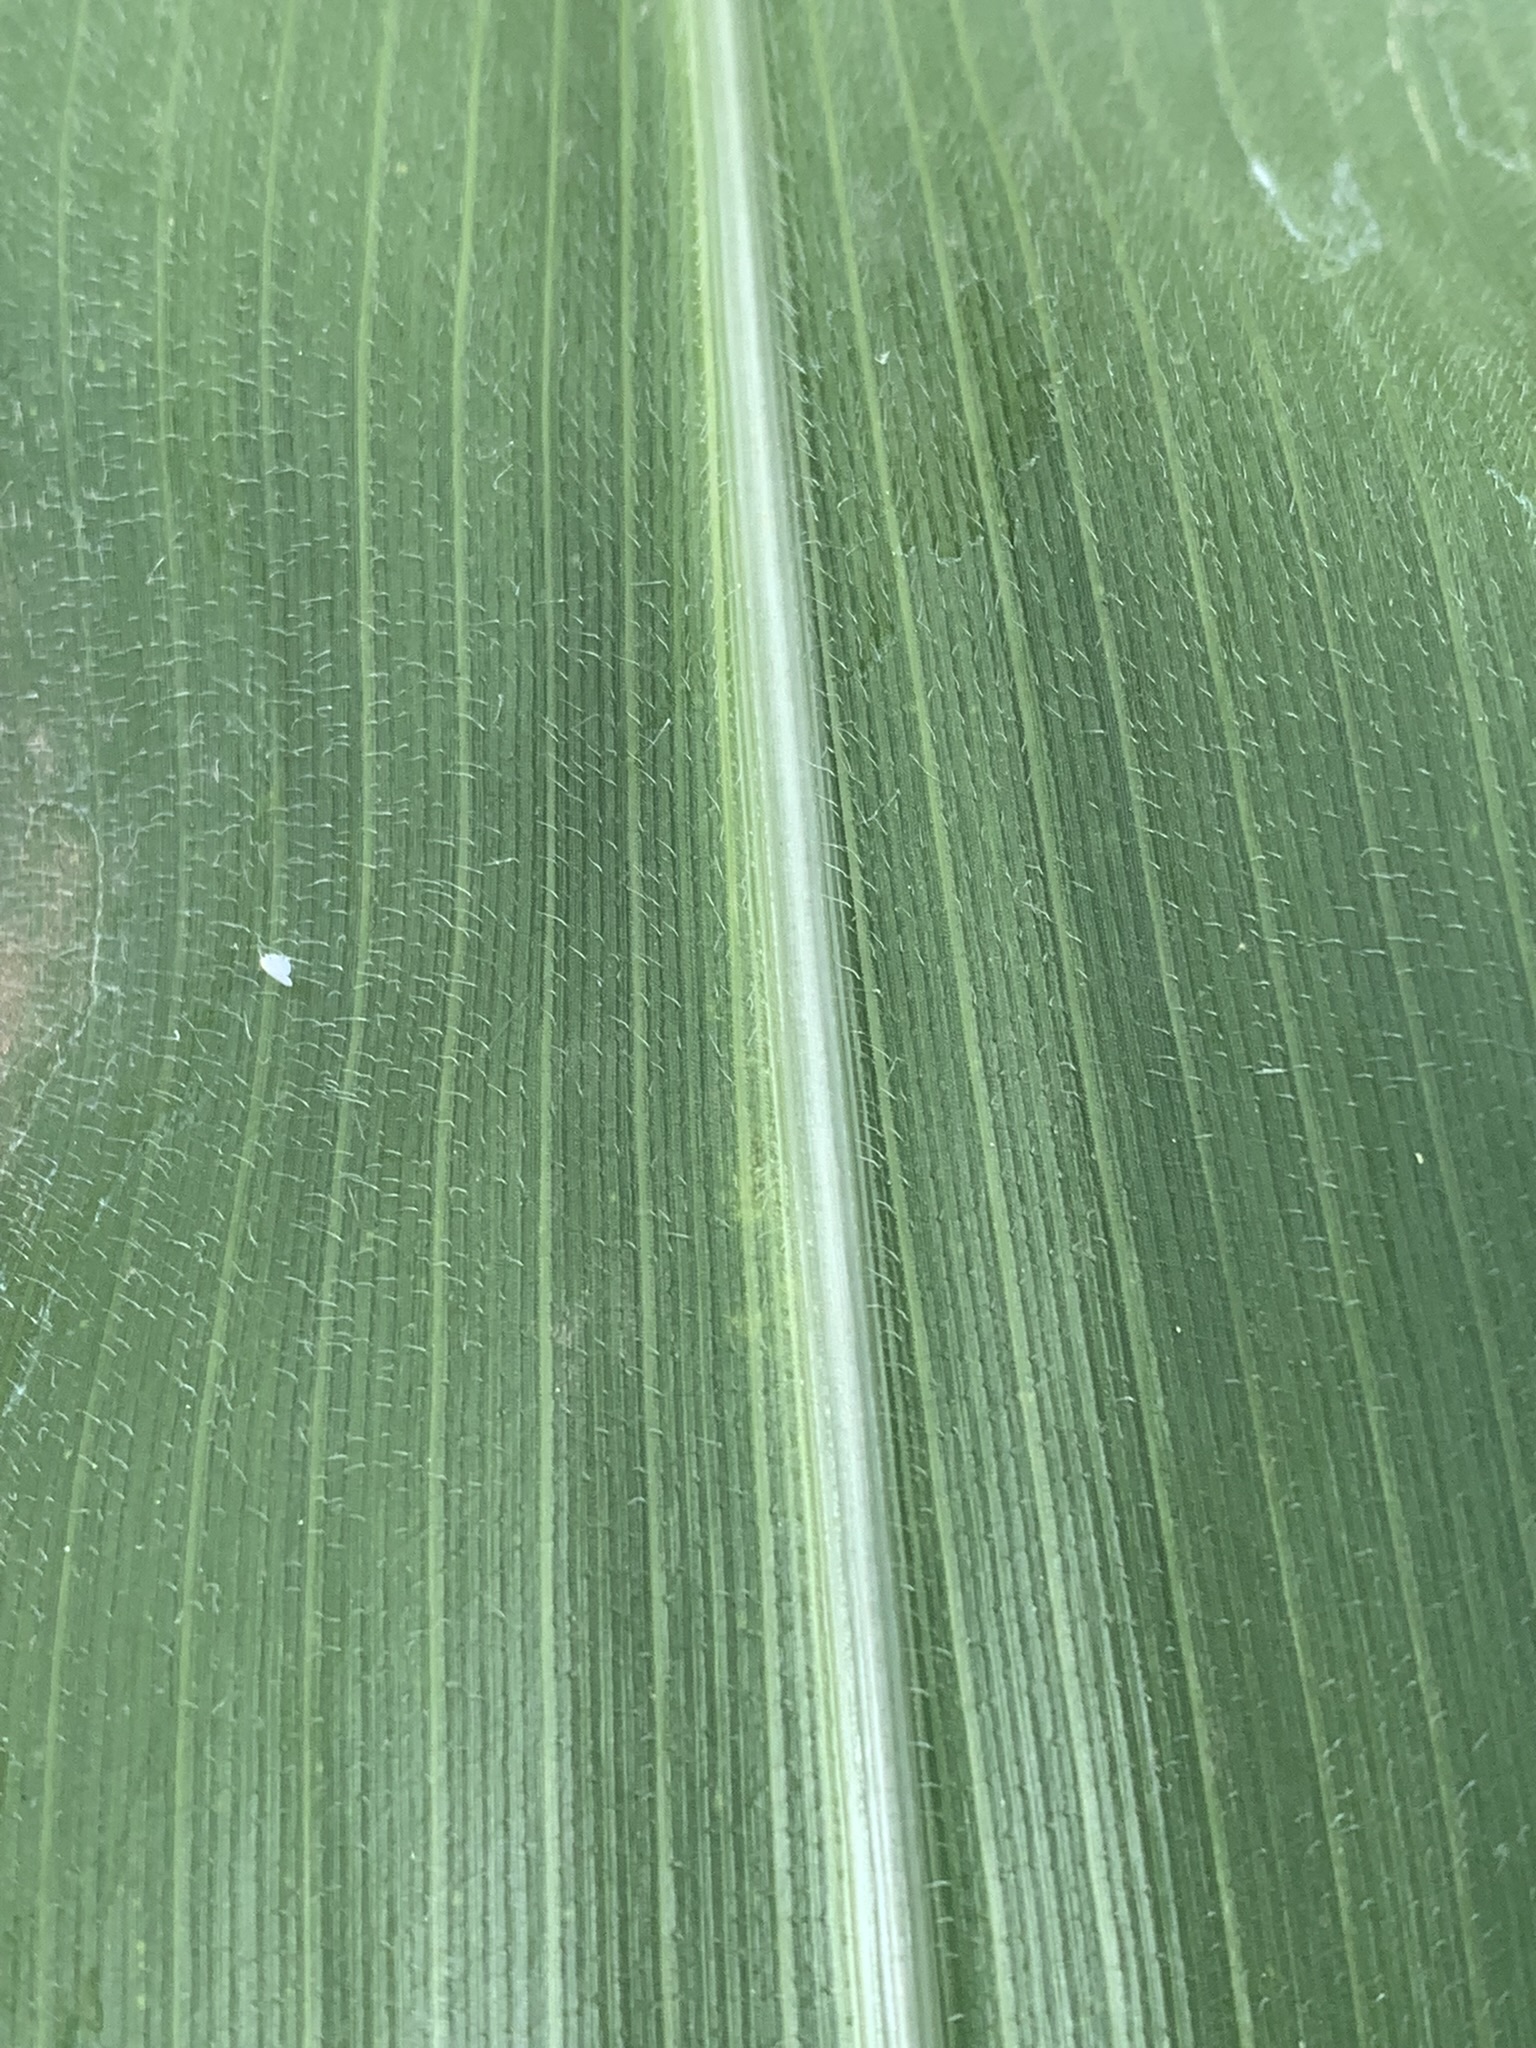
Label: Healthy